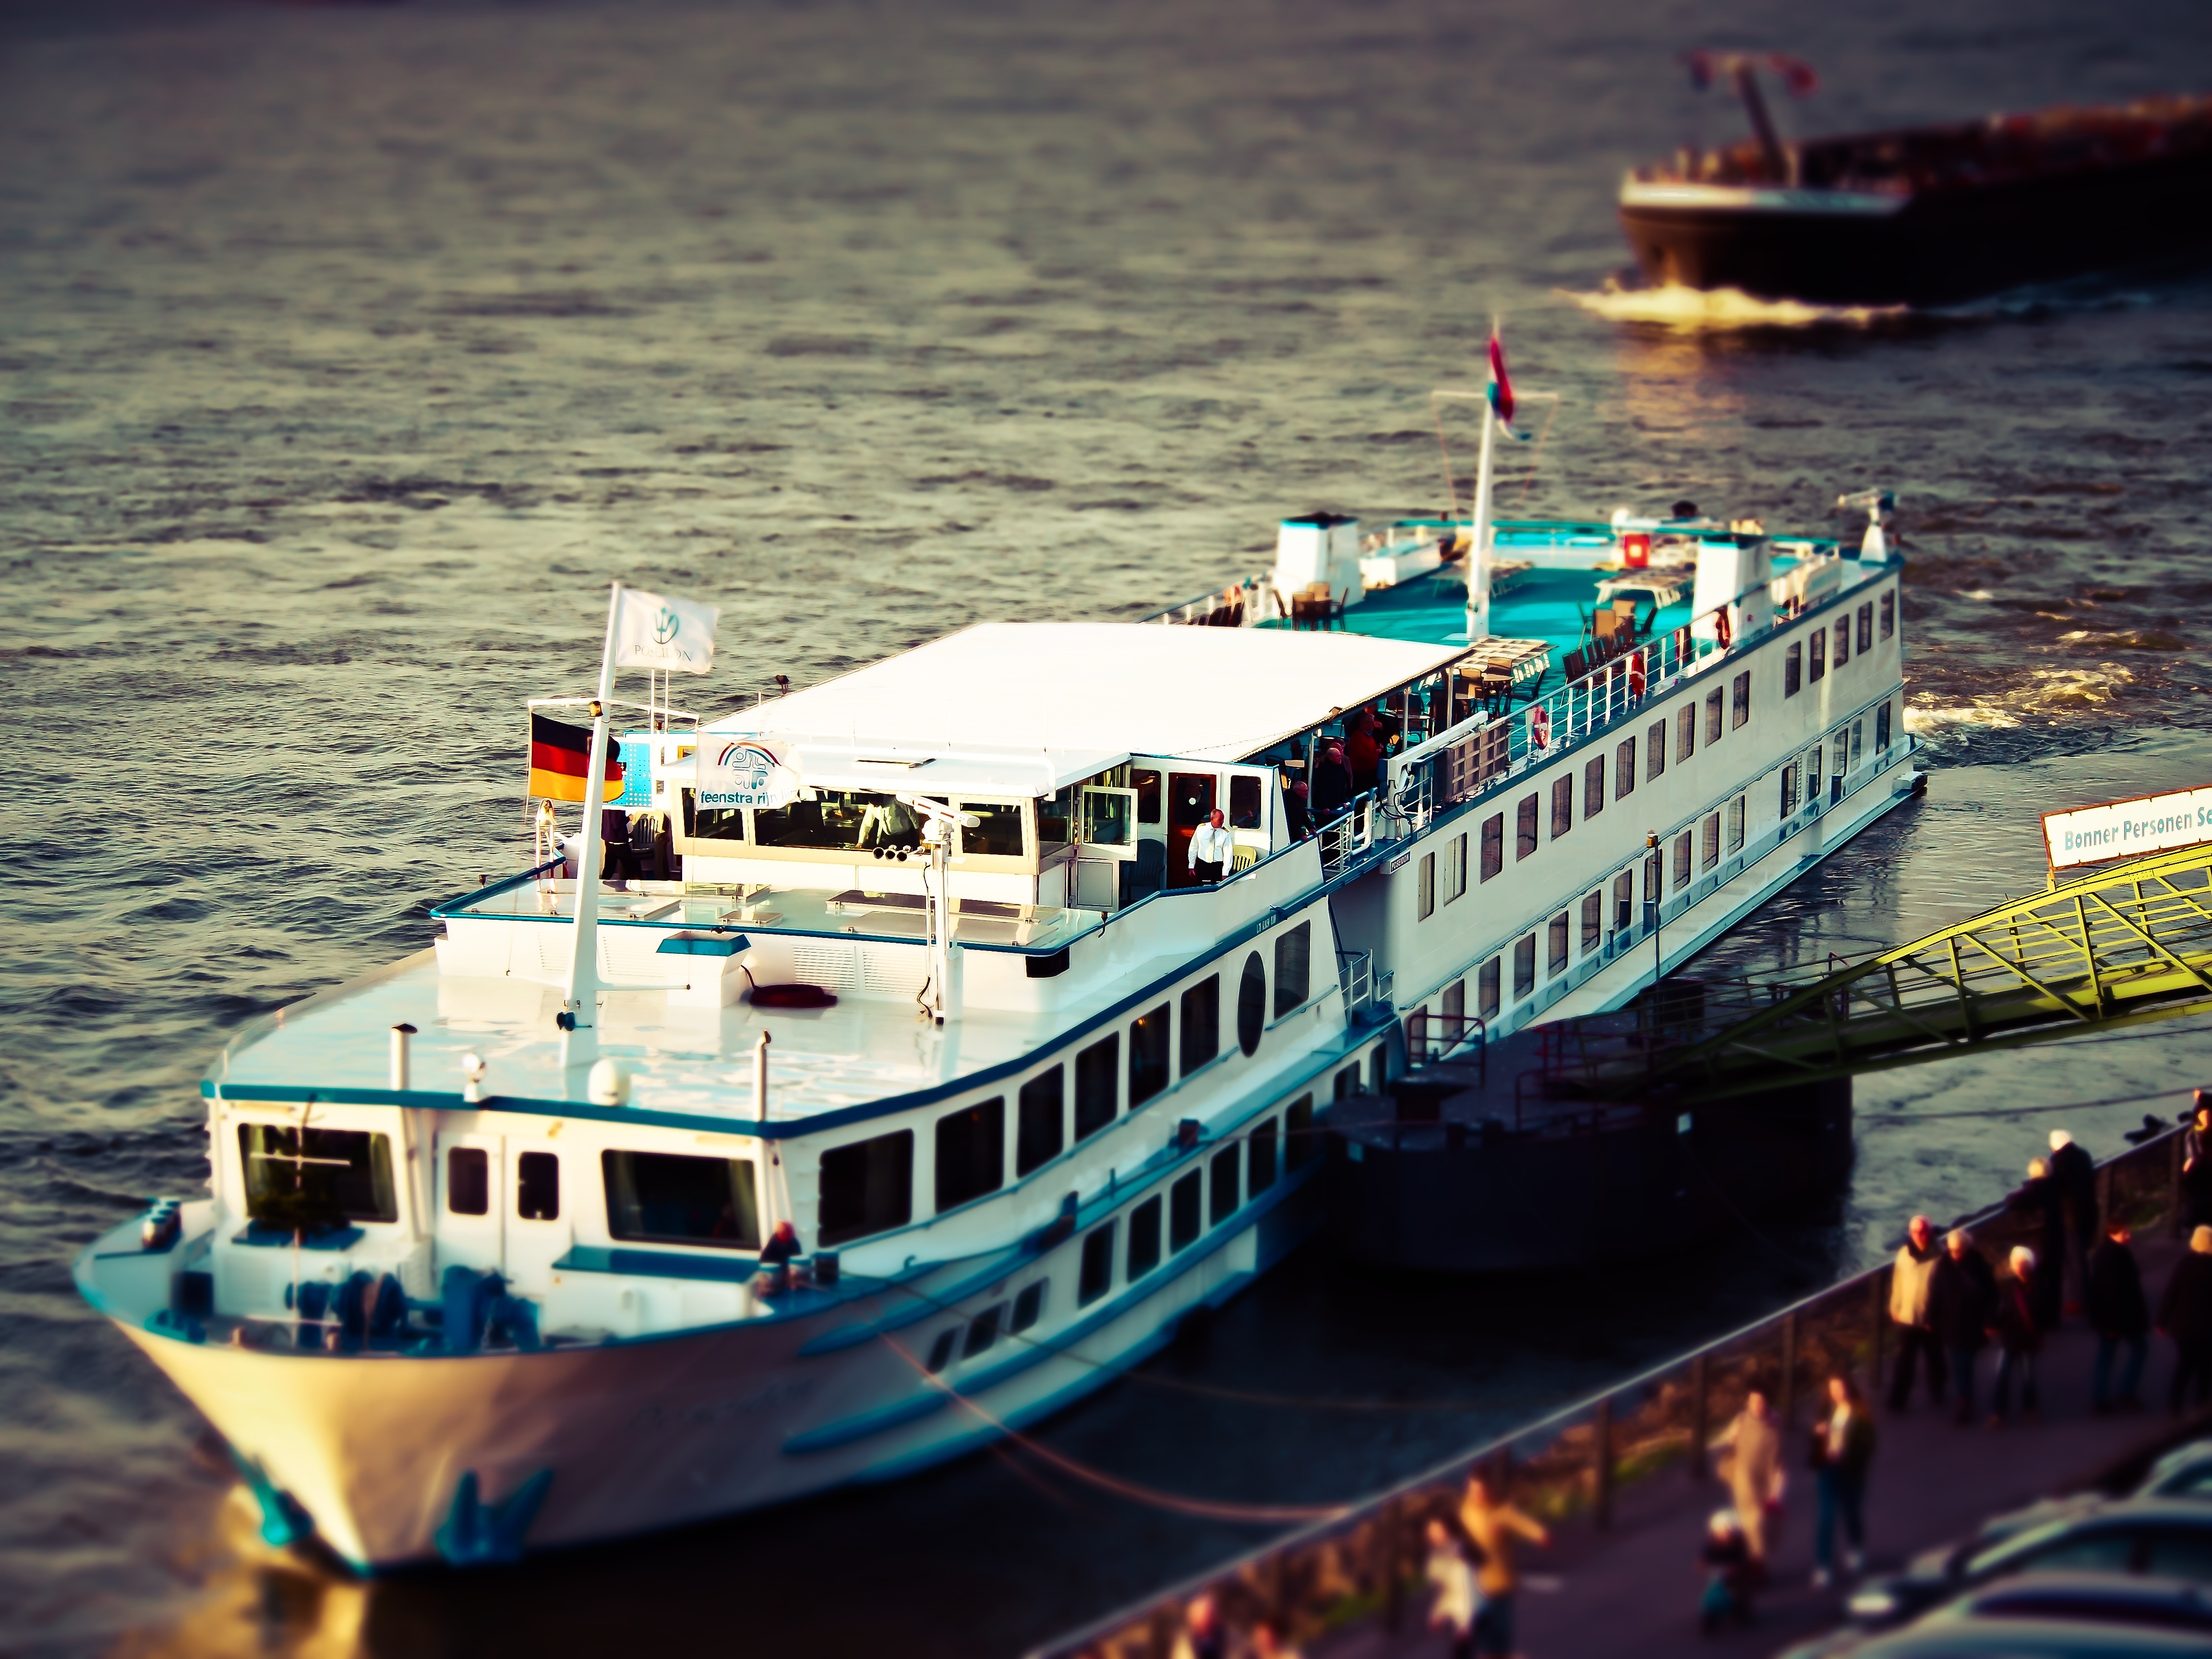
sea, water, boat, river, ship, transport, boot, vehicle, harbor, cargo ship, waterway, ferry, channel, shipping, watercraft, cruise ship, rhine, powerboat, tilt shift, miniature effect, motor ship, passenger ship, dusseldorf, freight transport, ocean liner